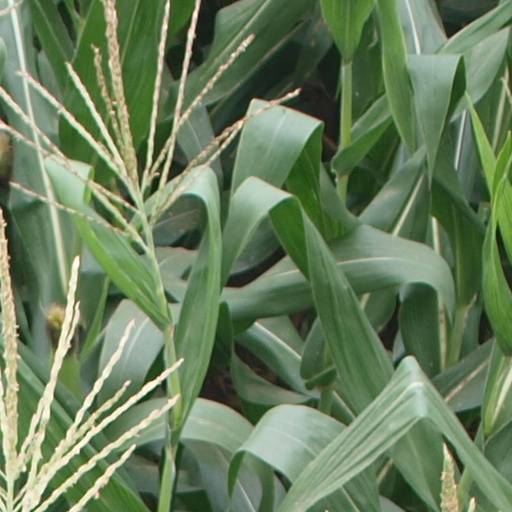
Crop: maize; corn